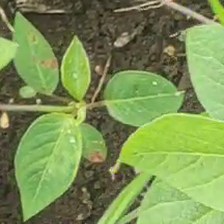
Weed species: Moti_dudhi(Euphorbia_geneculata_L)